Tropical Storm Claudette (2021)

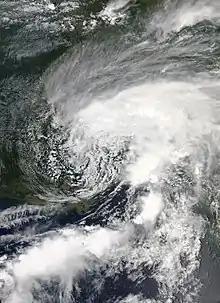
Tropical Storm Claudette over Mississippi on June 19

The next day, the center reformed further north, which increased convection and adding a curvature to the lower-level clouds. A hurricane hunter flight later that day confirmed the circulation had become well-defined and at 00:00 UTC on June 19, the system became a tropical storm as it already had gale-force wind. The storm had some characteristics of a subtropical storm, but was classified as sheared tropical storm since the upper-level trough responsible for its appearance was over Texas and not the storm itself. The system reached its peak intensity with winds of and a pressure of as it made landfall in Terrebonne Parish, Louisiana 25 nm south-southwest of Houma at 04:30 UTC. Operationally, the system was not upgraded to a tropical storm until 09:00 UTC, receiving the name "Claudette", by which time it was already inland over southeastern Louisiana and weakening. Turning northeastward, Claudette moved into Southeastern Mississippi and weakened to a depression at 18:00 UTC. After crossing the state line into Alabama, Claudette gradually turned east-northeastward and moved through North Georgia into Upstate South Carolina as a tropical depression. Deep convection increased in curved bands late on June 20, but the center was not well defined. At 06:00 UTC on June 21 however, Claudette restrengthened into a tropical storm while still located over southeastern North Carolina as more organized rainbands formed along and just off the coast. Sustained winds at the time once again reached , although its pressure was slightly higher this time. Claudette emerged over the Western Atlantic Ocean later that day as a tropical storm while embedded within a larger low pressure envelope accelerating to east-northeast, as it began its extratropical transition. After moving into the Atlantic Ocean, Claudette moved alongside the coast of the United States and became an extratropical low at 06:00 UTC on June 22. The low continued to move northeastward, before dissipating about 100 nm southeast of the coast of Nova Scotia as it was absorbed into another extratropical storm to the west.